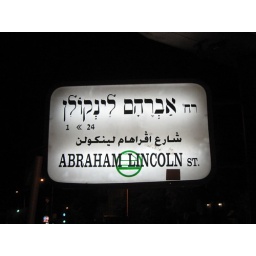
A street sign in Jerusalem.